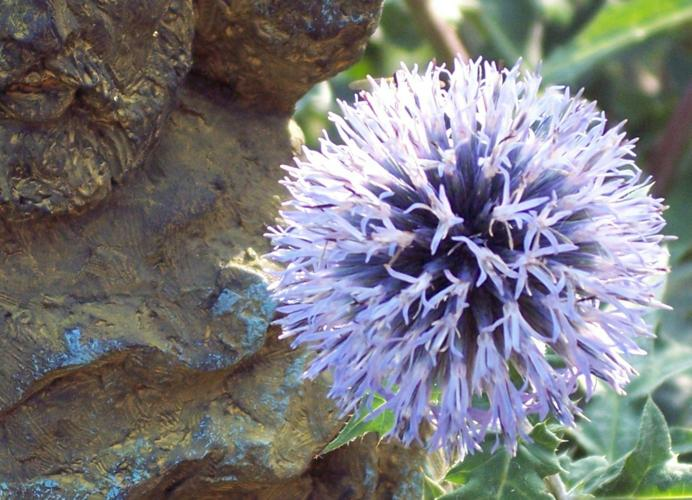
Flower: globe thistle